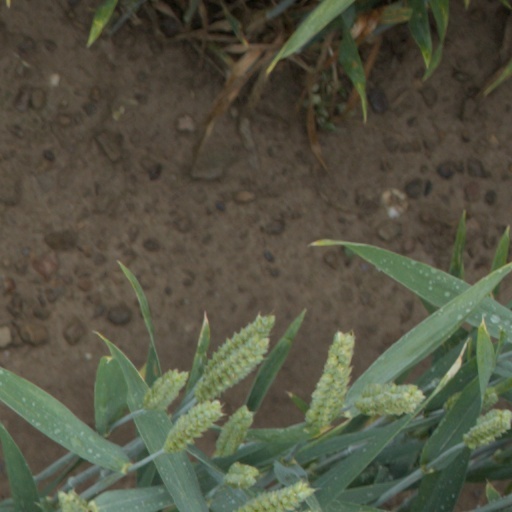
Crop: wheat